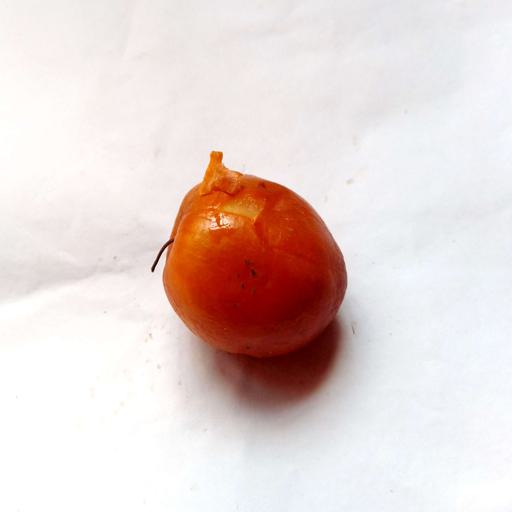
Label: bruised